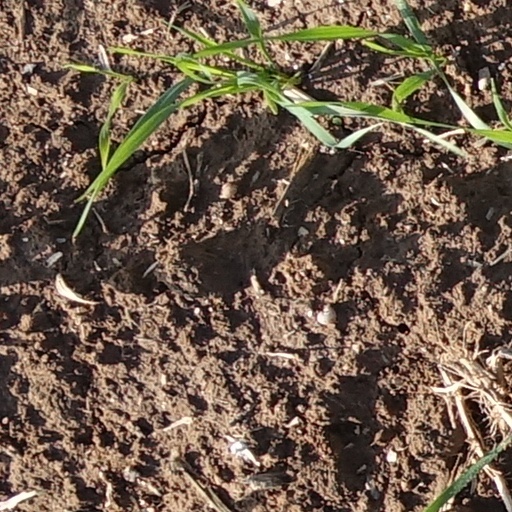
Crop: wheat